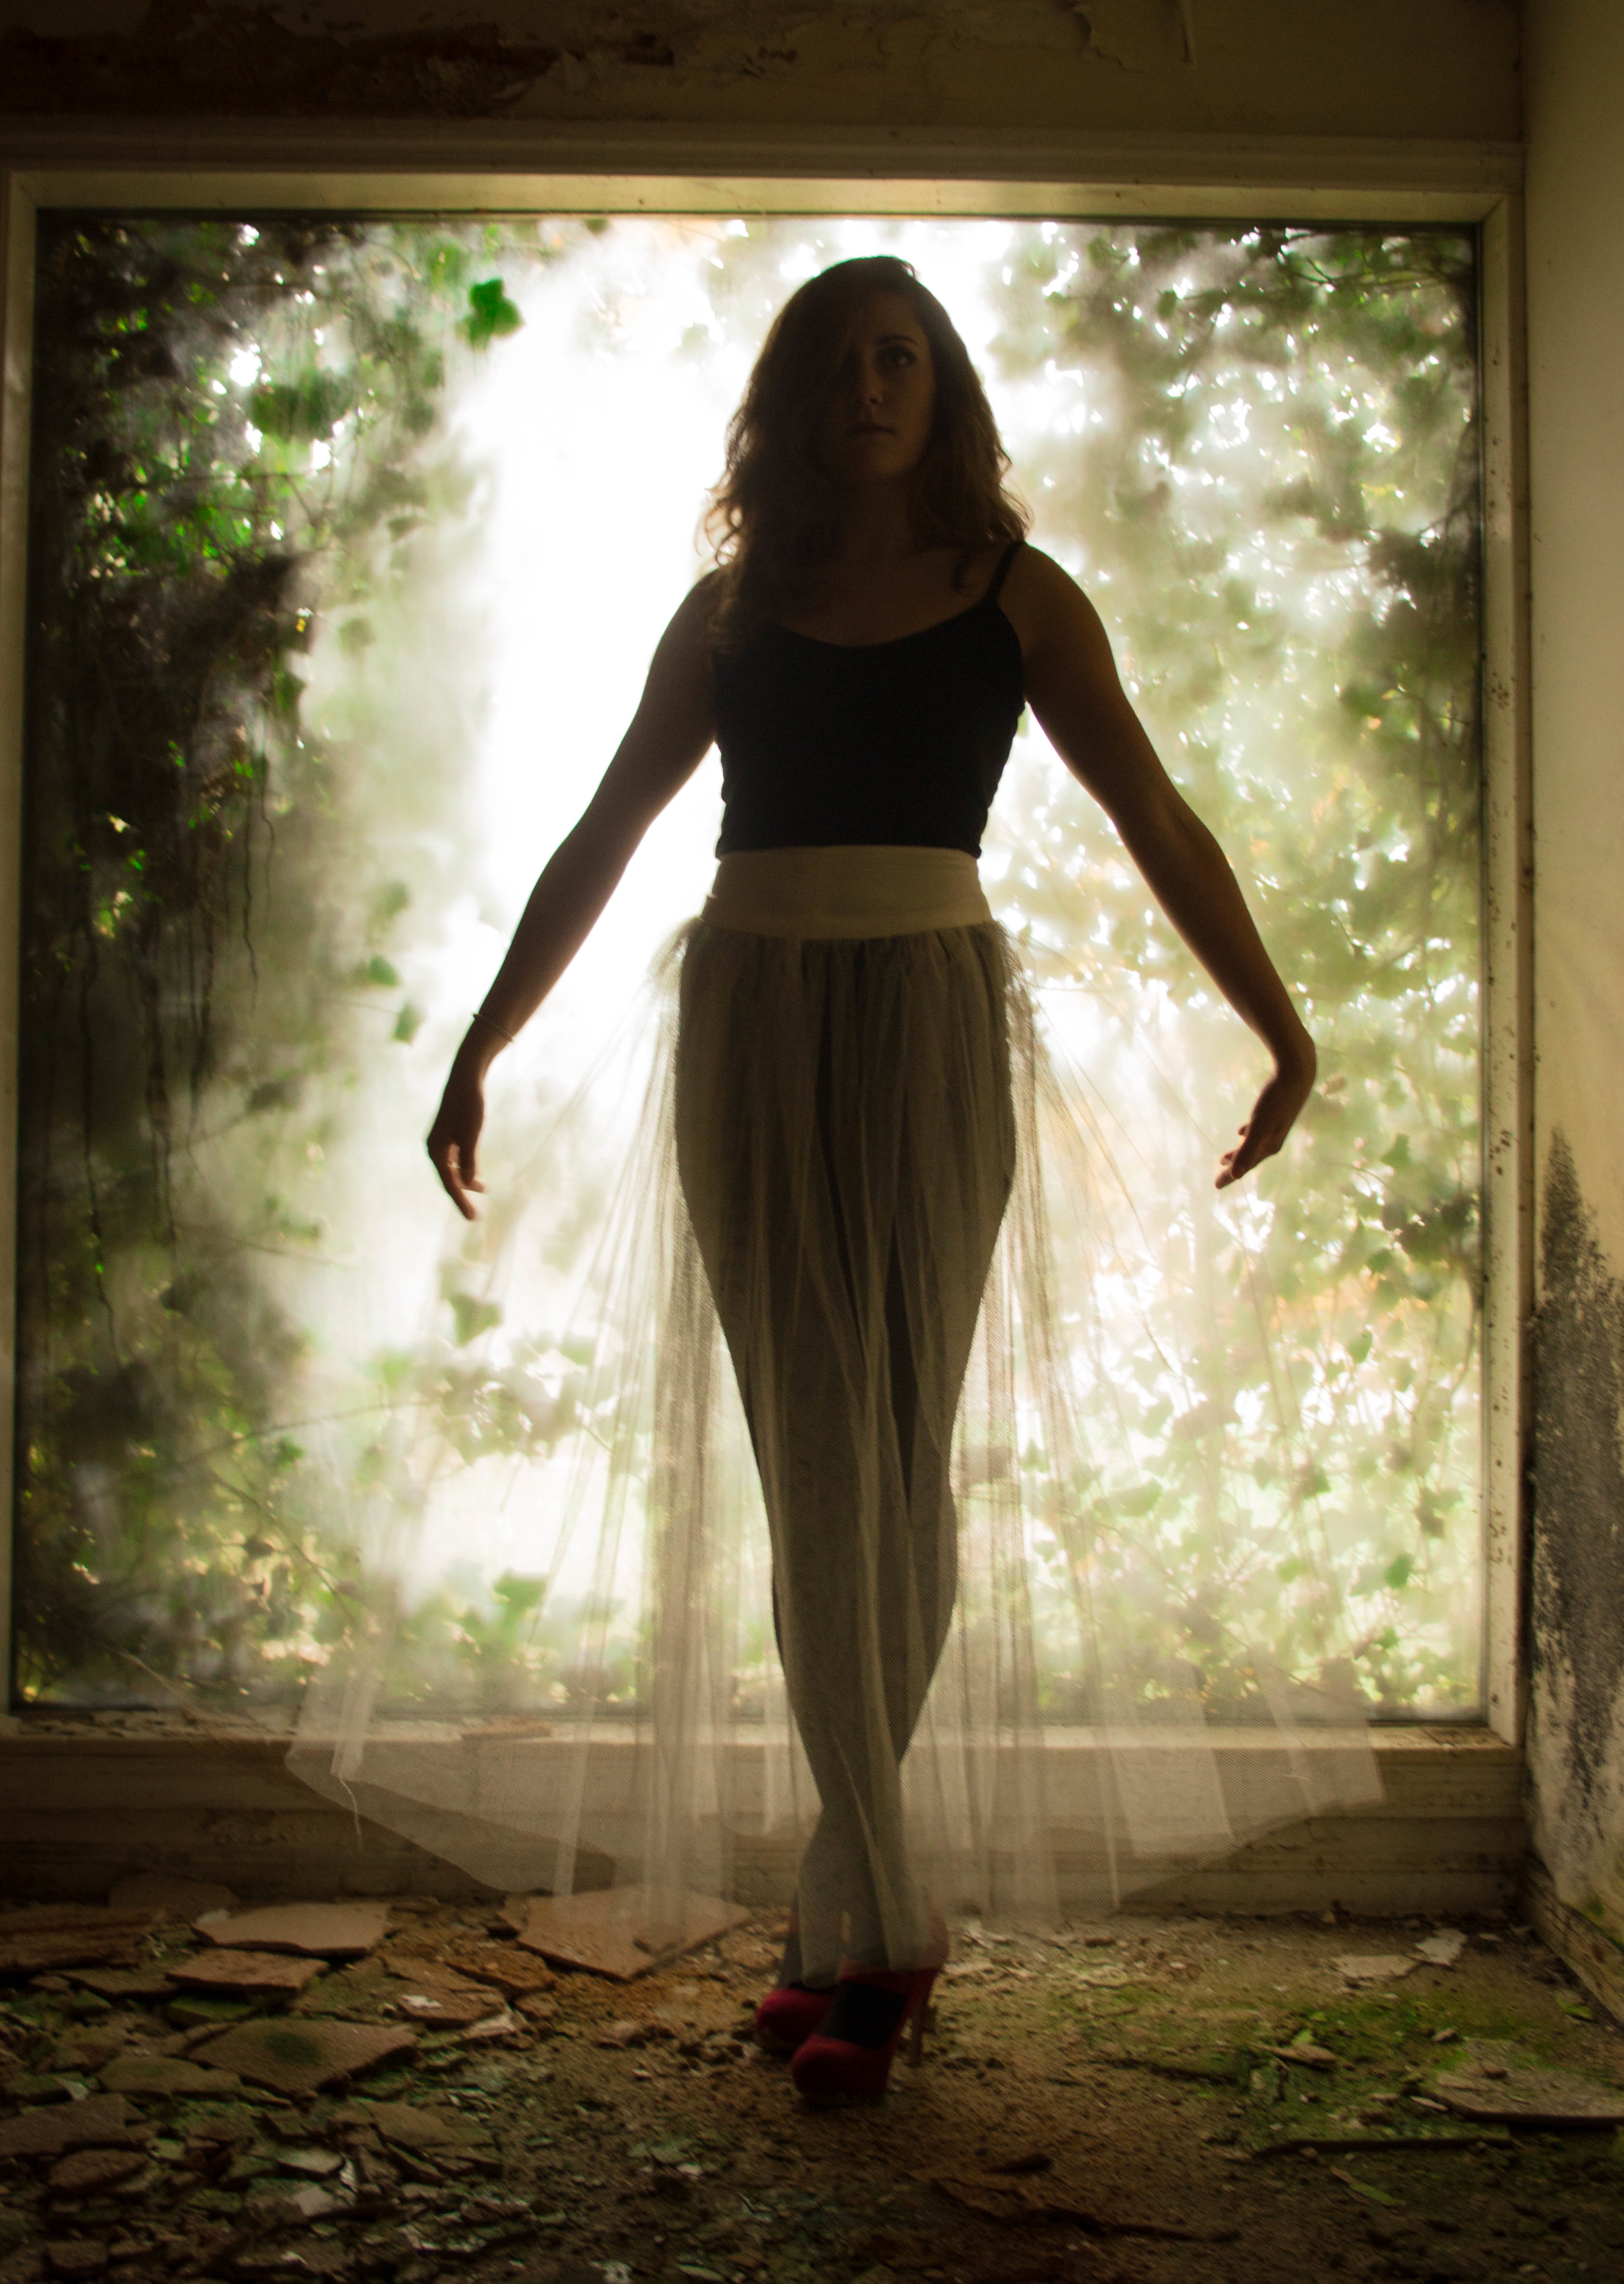
person, girl, woman, photography, sunlight, model, green, fashion, clothing, lady, dress, photograph, beauty, image, photo shoot, human positions, art model